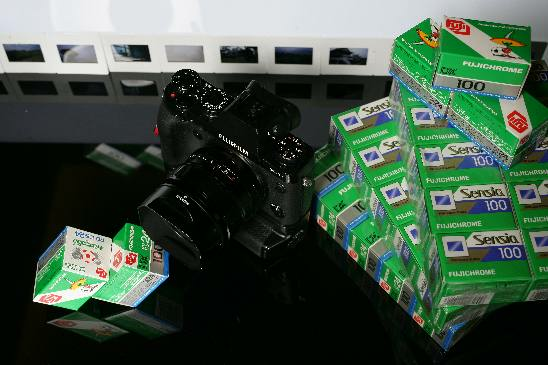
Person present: No